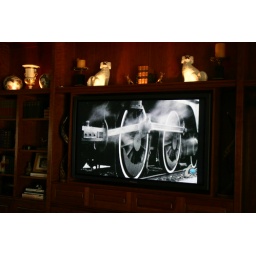
Flat panel fitted flush in family room book shelf